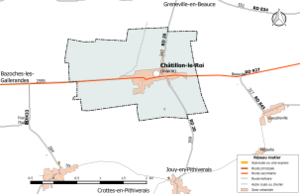
Carte du réseau routier de la commune de fr:Châtillon-le-Roi.
Châtillon-le-Roi est une commune française, située dans le département du Loiret en région Centre-Val de Loire.